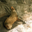
Label: seal